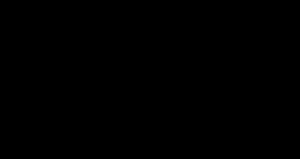
Listeriose / Behandling
Ampicillins kemiske opbygning.
Listeriose er en fødevarebåren sygdom forårsaget af listeria-bakterien Listeria monocytogenes.